Vault of the Ni'er Queyon

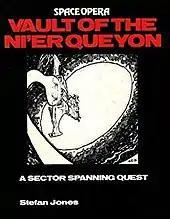

Vault of the Ni'er Queyon is a 1982 role-playing game adventure for "Space Opera" published by Fantasy Games Unlimited.